Sven Pieters

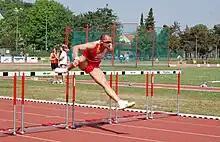
Sven Pieters

He finished fourth in the 110m Hurdles at the 1994 World Junior Championships, then a year later won the silver medal at the European Junior Championships. He participated in the 1996 Olympic Games and the 1997 World Championships